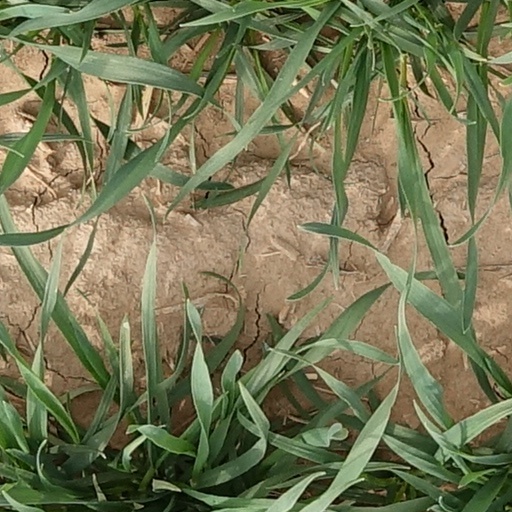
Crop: wheat